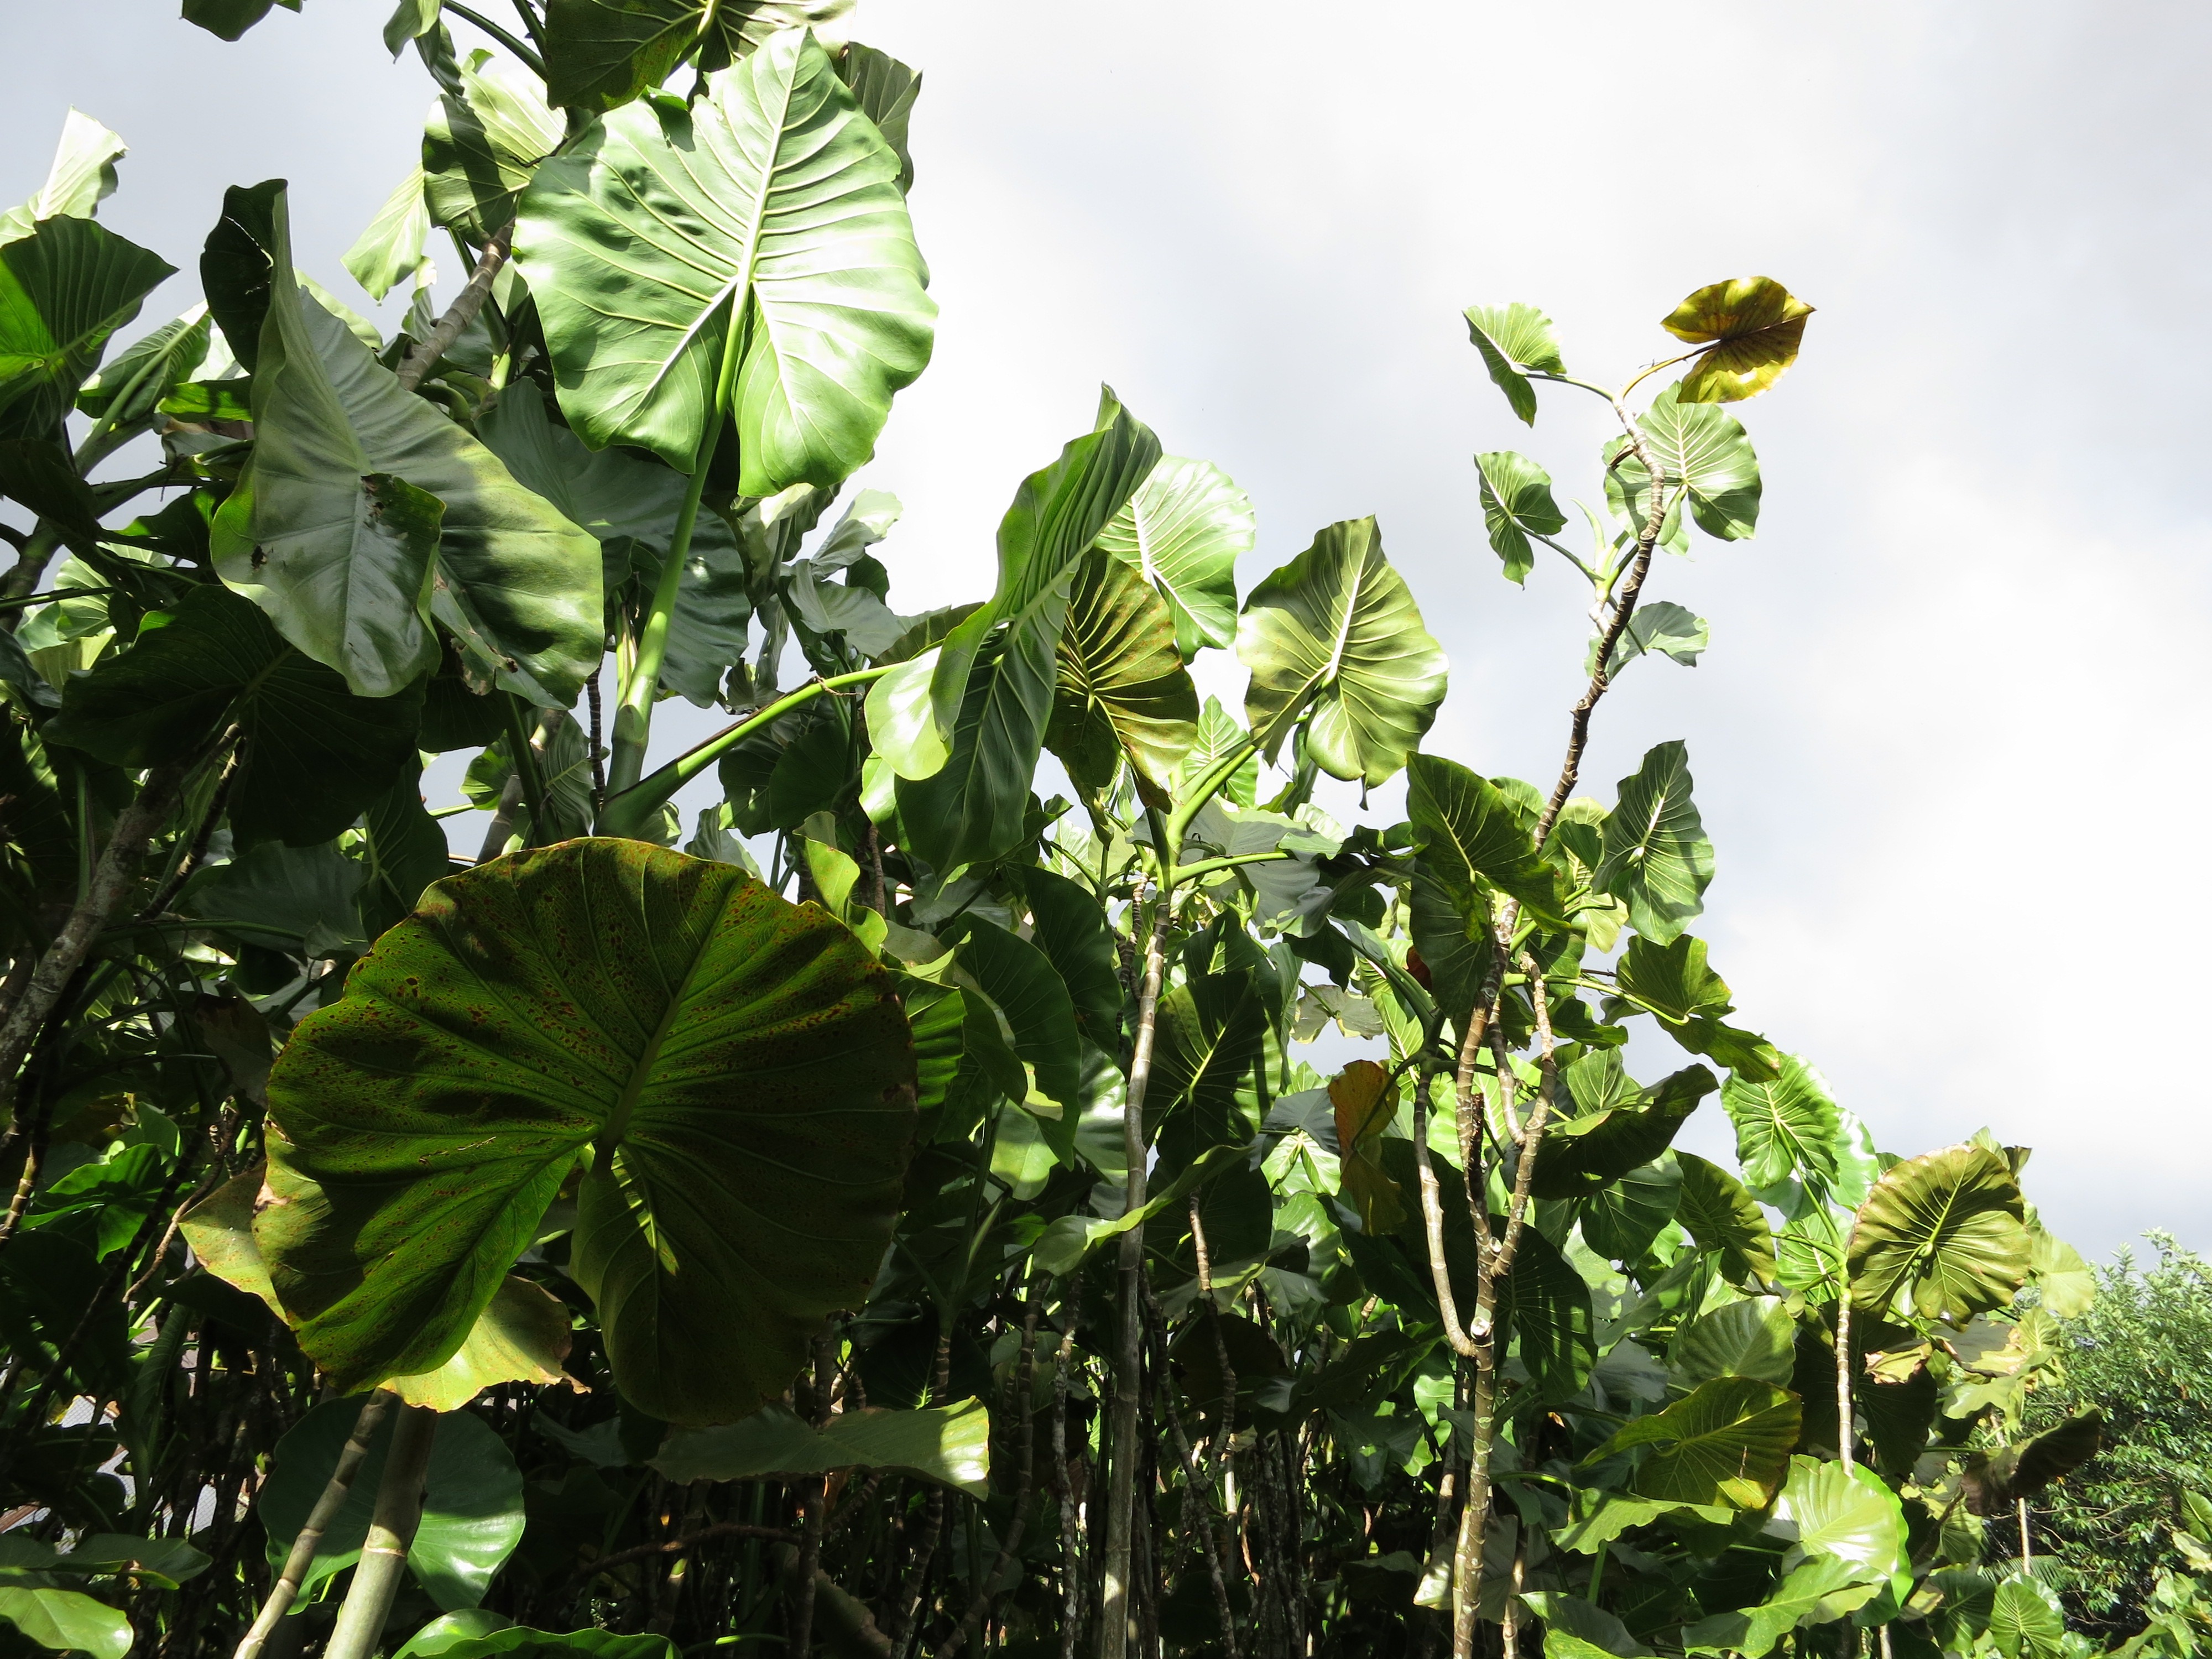
tree, plant, leaf, flower, food, green, produce, vegetable, botany, garden, flora, brazil, amazon, flowering plant, mangroves, land plant